Carrie Everson

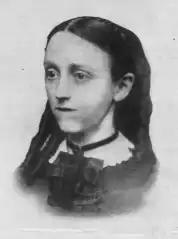
Carrie Everson in 1864

Carrie Jane Everson (born Rebecca Jane Billings; 27 August 1842–3 November 1914) was an American who invented and patented processes for extracting valuable minerals from ore using froth floatation. "The Mining Journal" noted in 1916 that "as a metallurgist she was a quarter of a century in advance of her profession."